Sky position (RA, Dec in degrees): 131.306, 27.627
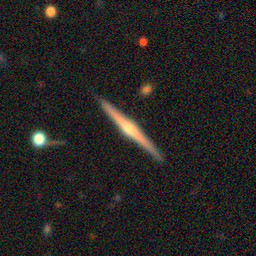
Galaxy morphology: Edge-on Galaxies with Bulge